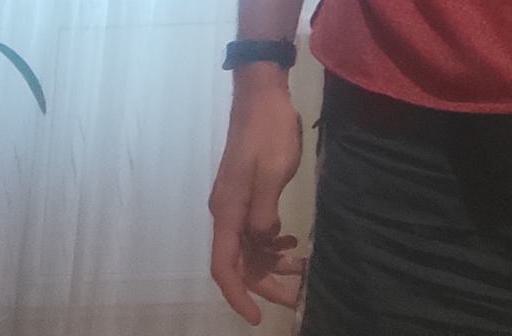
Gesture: no_gesture